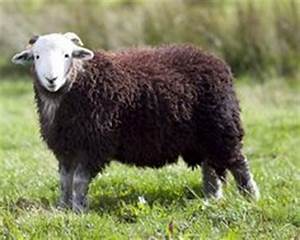
Label: pecora